Banat Republic

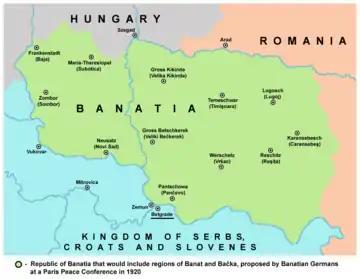
Republic of Banatia, as proposed by Swabians in April 1920

The project of making the Banat into an independent buffer state was aired in early 1919 by George D. Herron, an American socialist and pacifist. French diplomats gave some support to Herron's designs, a matter which aggravated Franco–Romanian relations. On 16 April 1920, Swabian activists submitted to the Peace Conference another failed proposal for Banatian–Bačkan independence, specifically referencing the Swiss cantonal model. The "neutral and independent republic of Banatia" was mostly embraced by Swabians of French (Lorrain) descent, who also proposed a separate canton for their subgroup. By then, however, the Franco-Swabian Stefan Frecôt had joined efforts with Michael Kausch and created a "German–Swabian People's Party" (DSVP), which competed with Muth's Autonomous Swabian Party. Muth and Imbroane both won seats in Romania's Lower Chamber during the race of May 1920. Both deputies spoke out against the planned partition of the Banat, though Muth also pressed for the Swabians to have cultural autonomy as described by the Minority Treaties.